Military beret

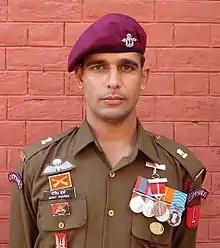
Indian Army Parachute Regiment soldier

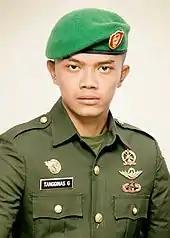
An Indonesian Army soldier wearing a green beret with the Army insignia

History: the first beret-type cap (khaki colour, with black ribbon and "eagle" badge) was issued for Air Force enlisted personnel in 1930, but berets became popular in the 1970s, when reconnaissance troops (paratroopers) were issued with rifle green (or grass green) berets. Previously maroon beret was also experimented and even reversible (green to camo) "multi-purpose" berets were produced, but the standardization started on the 1975 military parade. In 1982 military secondary school students were issued with green berets too, while in 1987 River Force troopers received dark blue beret. After the collapse of the communism the beret as "mark of the elite trooper" received more and more popularity among soldiers. Light green (with border guard's badge) berets were issued for Border Guard reaction forces between 1990 and 2007. The berets of Hungarian forces were made first in "eastern-european style" (like worn by most Warsaw Pact armies), sewn together from 4 pieces. After 1993 "western style" one-piece berets were adopted.